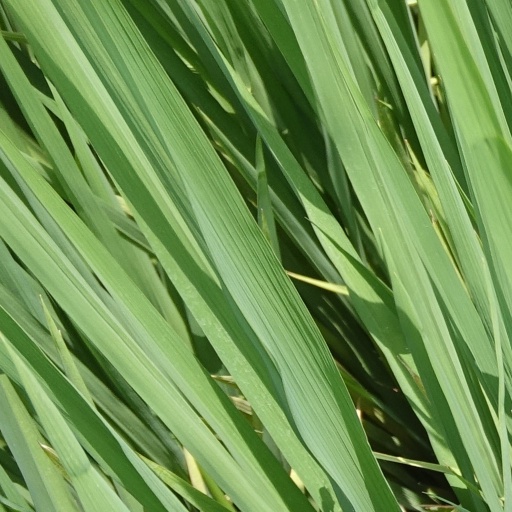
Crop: rice